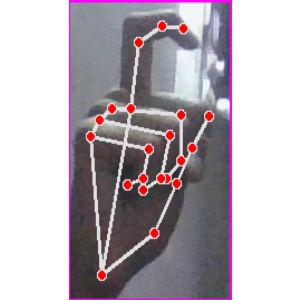
अक्षर: ट